Giancarlo Pepeu

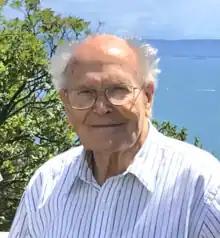
Photograph of Giancarlo Pepeu taken while he was going to Trieste

Giancarlo Pepeu (29 March 1930 – 20 November 2021) was an Italian Emeritus Professor of Pharmacology at the University of Florence and an Honorary Fellow of the British Pharmacological Society. He was from Milan and graduated with a Laurea degree in Medicine from the University of Florence to pursue an academic career.